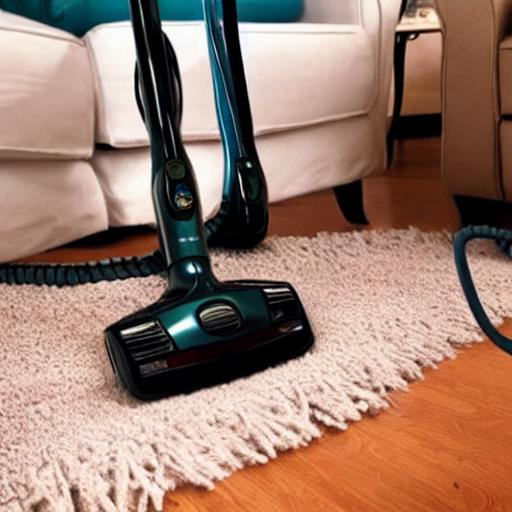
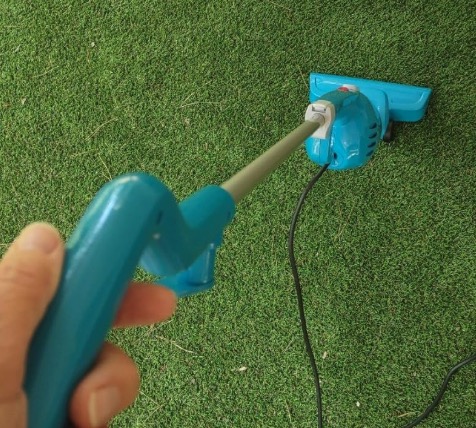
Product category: items_vacuum
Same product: no